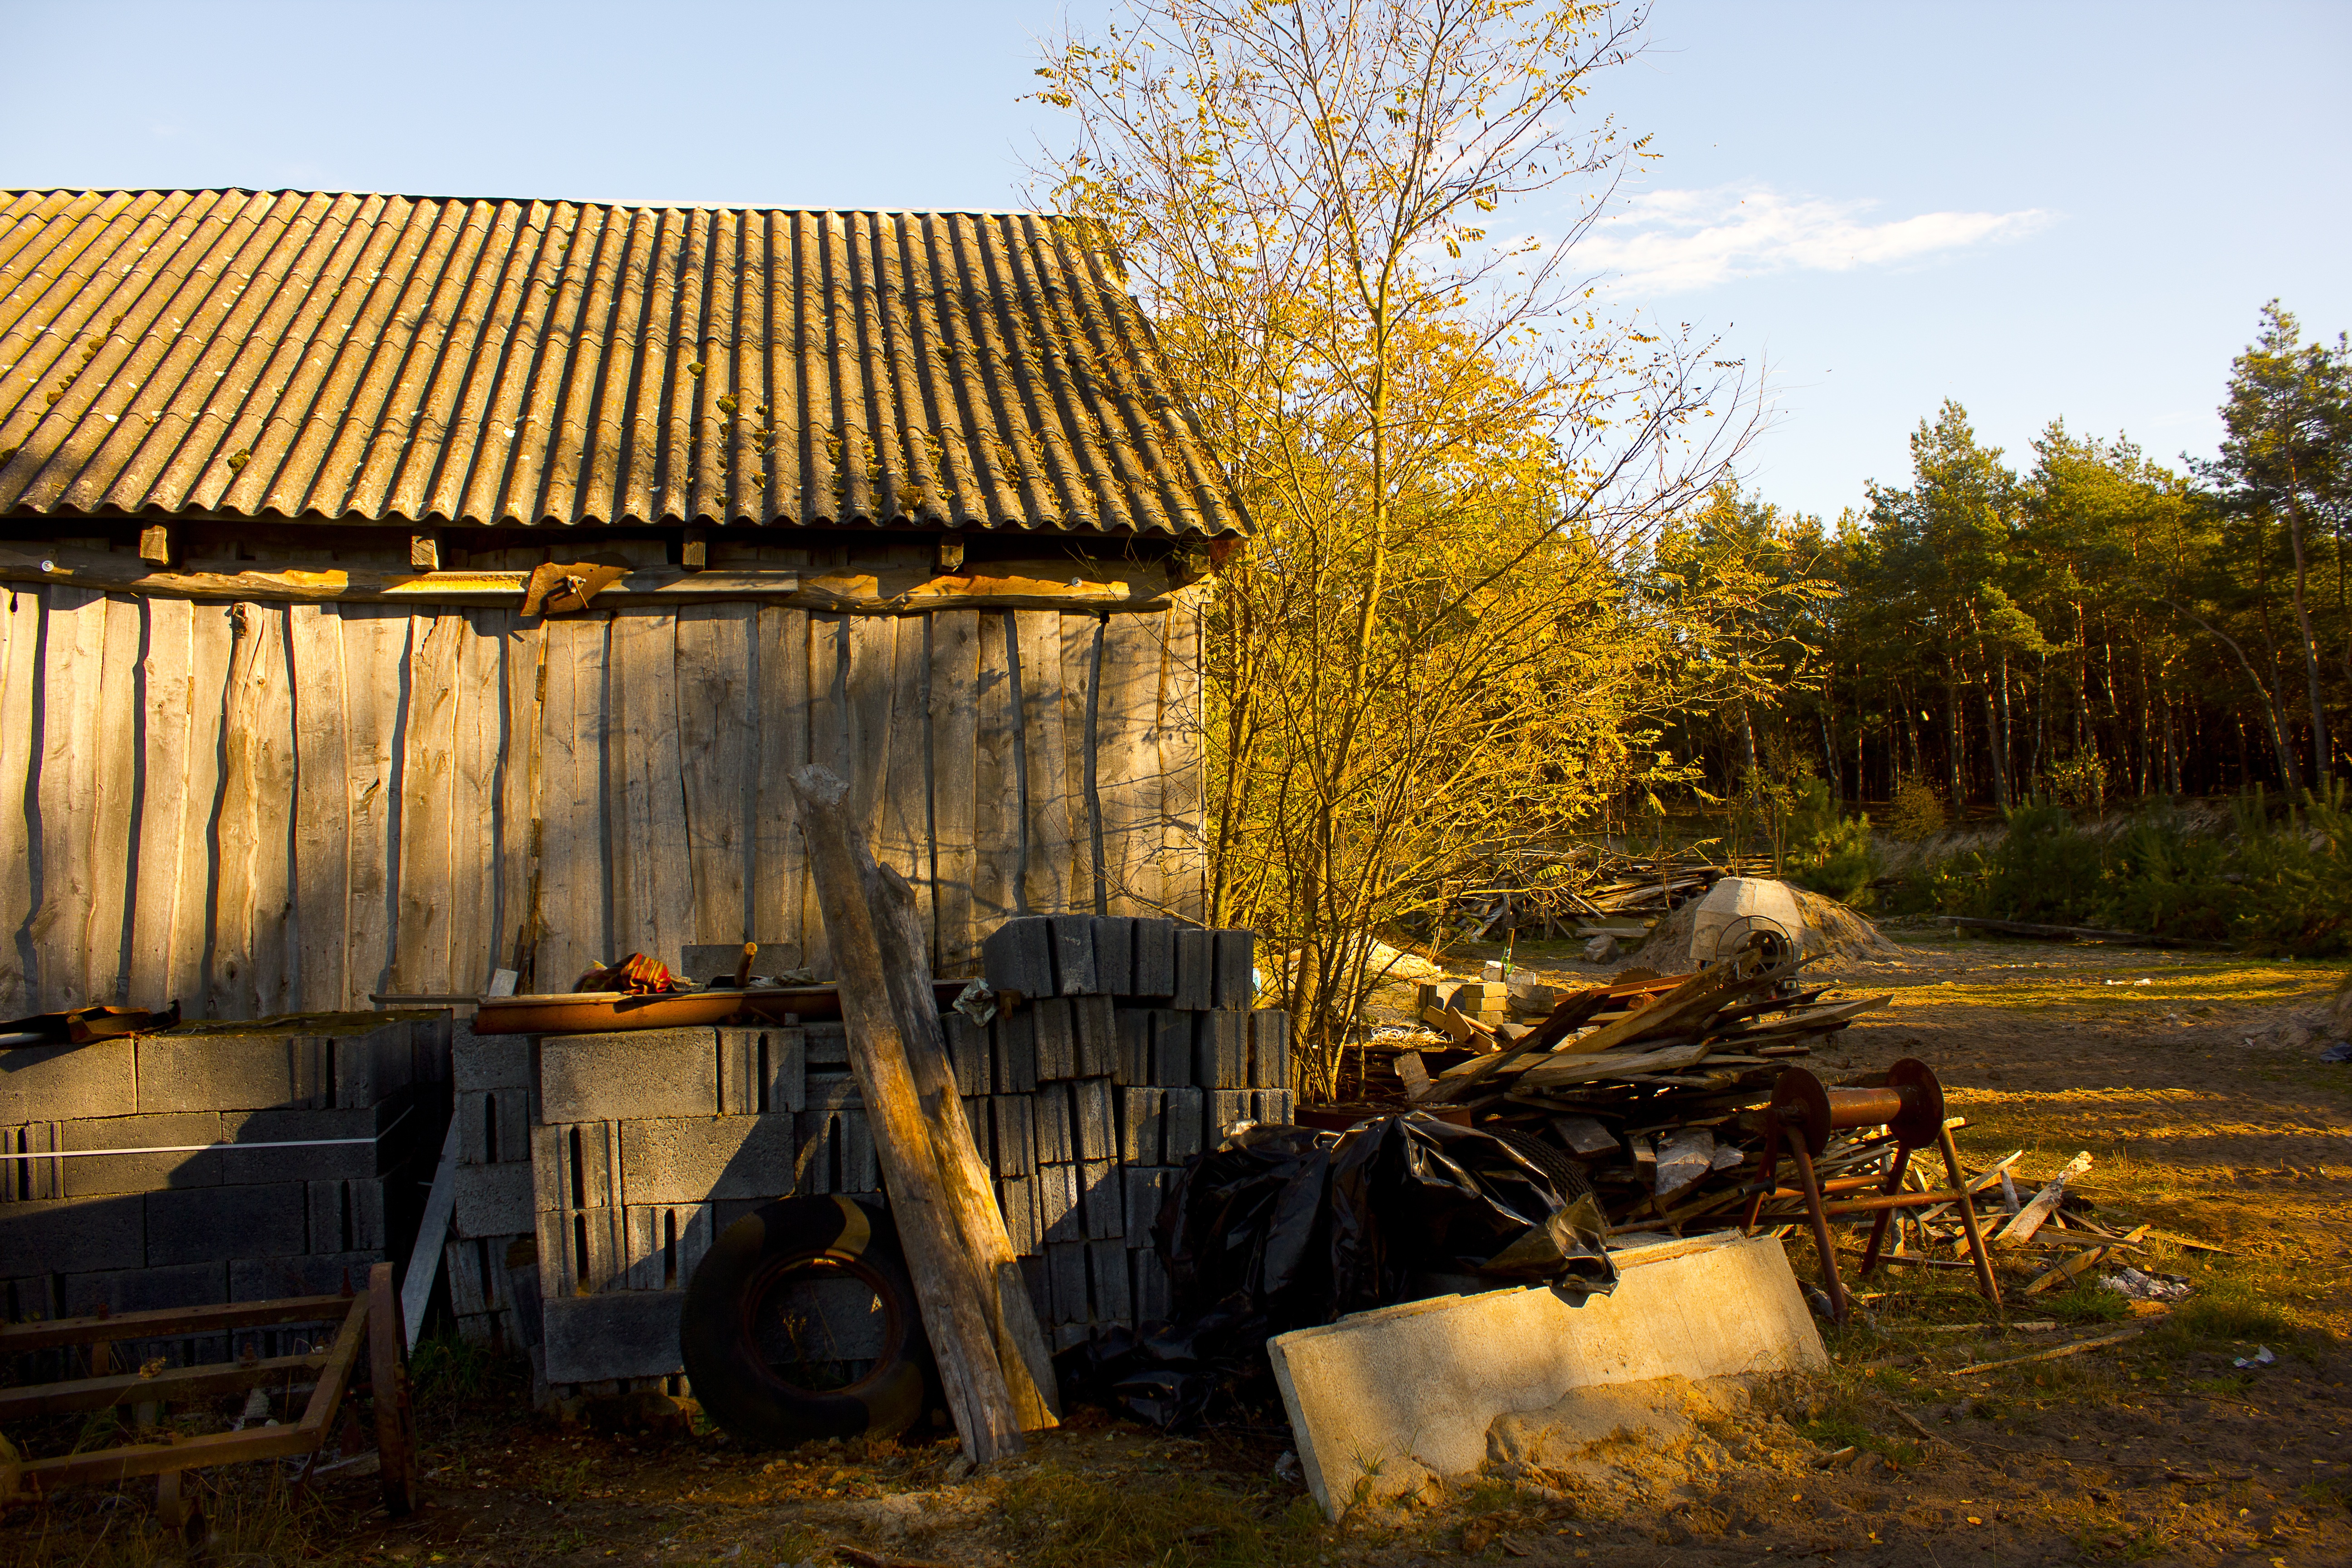
forest, wood, farm, summer, hut, shack, cottage, autumn, agriculture, log cabin, rural area, wooden cottage